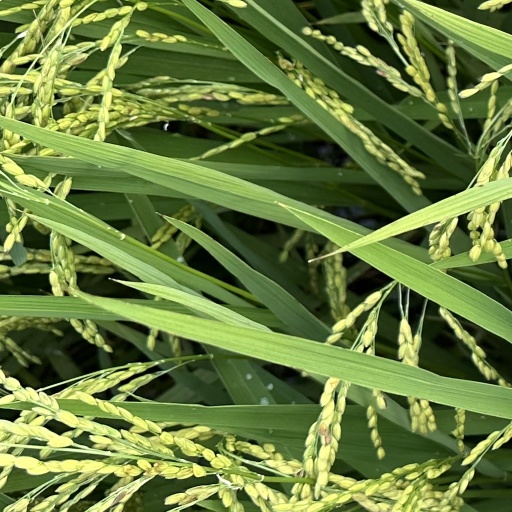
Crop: rice